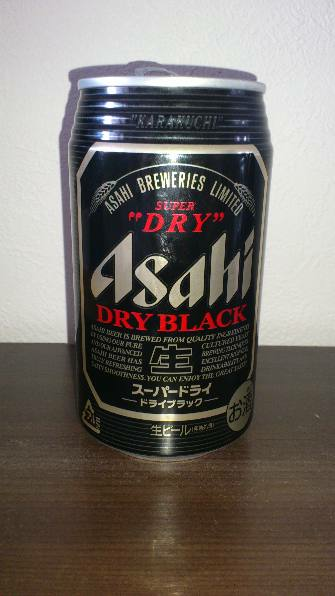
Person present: No